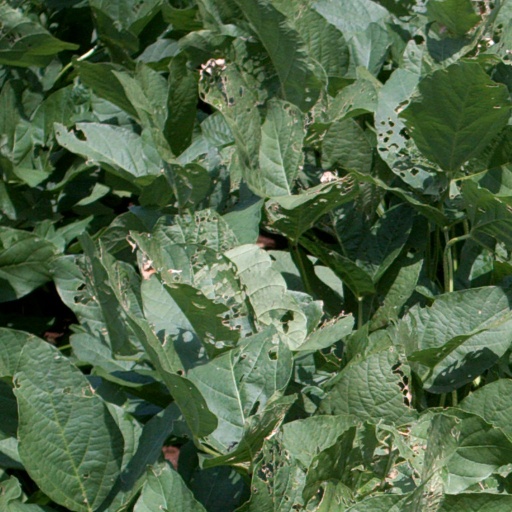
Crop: soybean